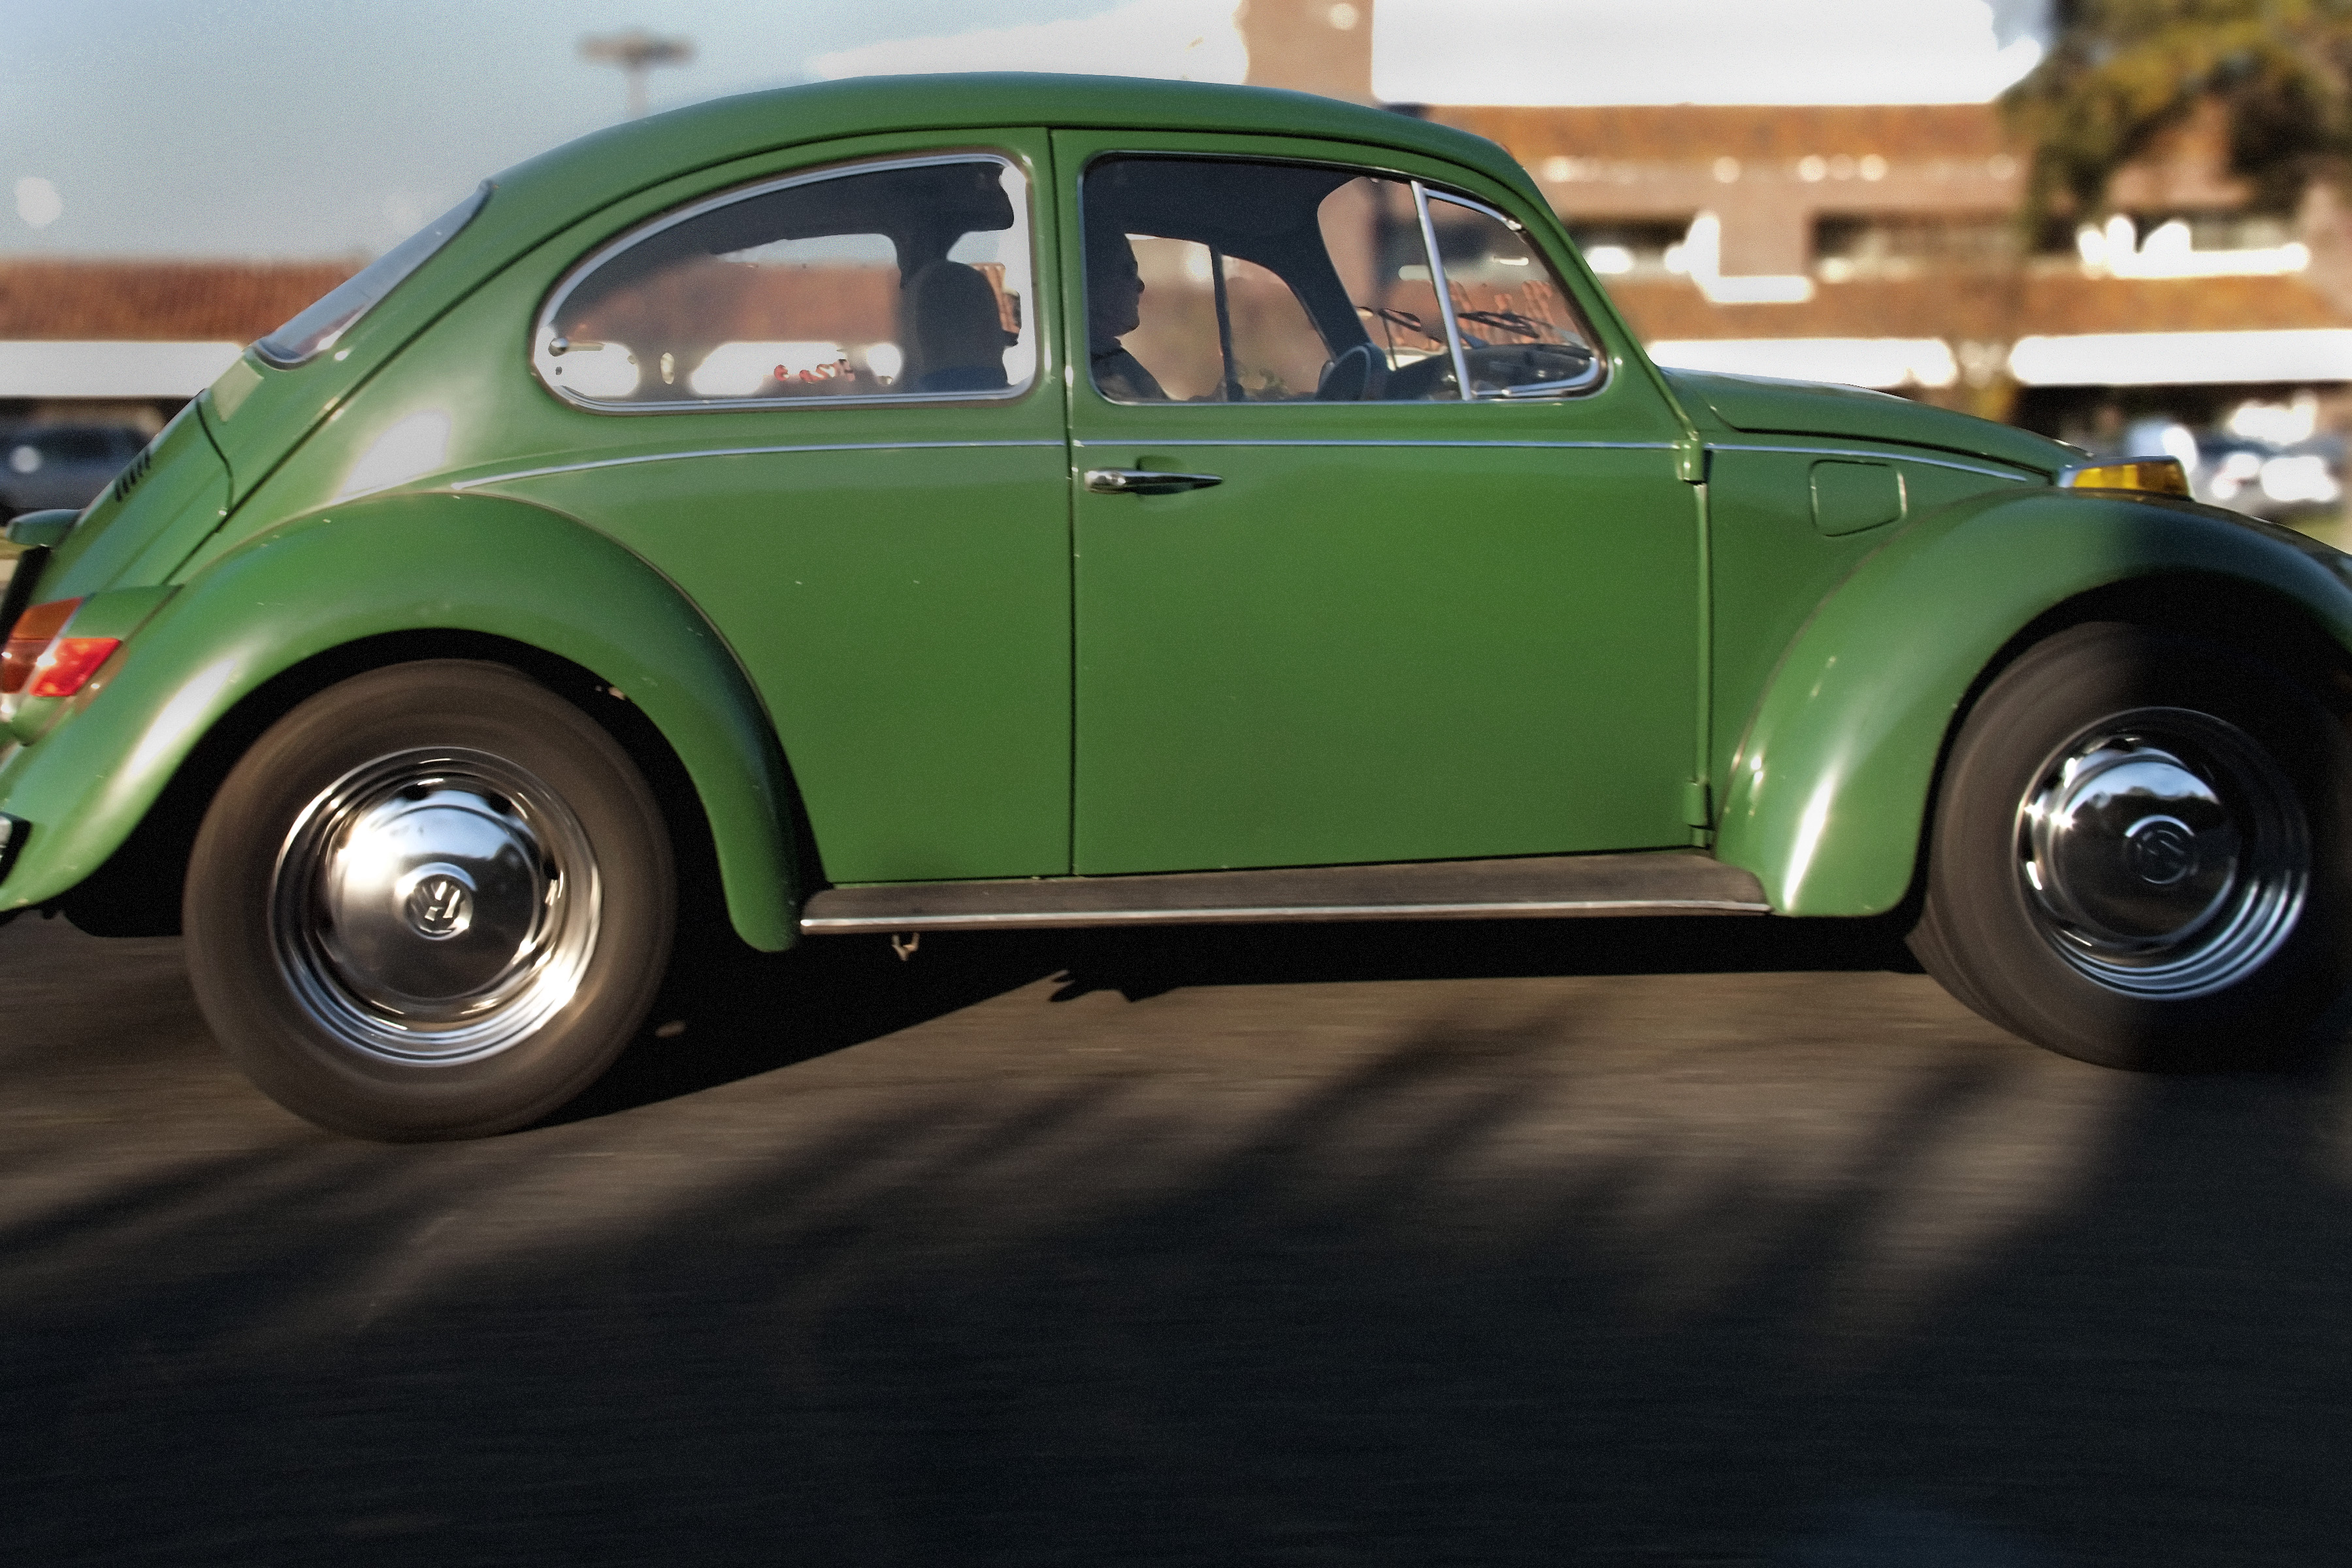
car, wheel, volkswagen, vehicle, california, sacramento, antique car, city car, land vehicle, volkswagen beetle, automobile make, compact car, automotive design, subcompact car